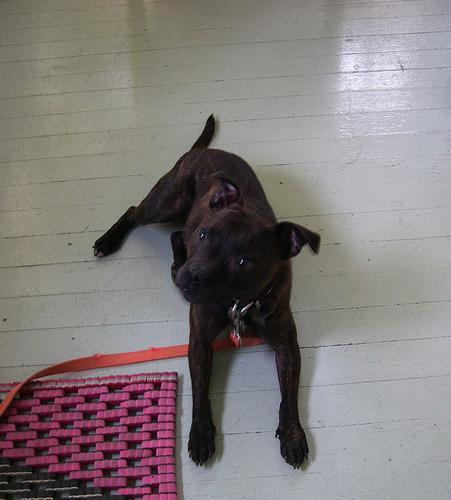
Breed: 203-n000015-Staffordshire_bullterrier